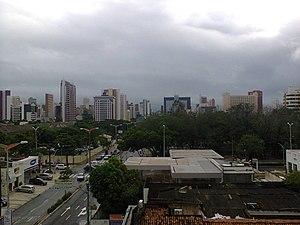
Aldeota est un quartier de la ville de Fortaleza, au Brésil. Il est situé dans le secrétariat exécutif régional II.